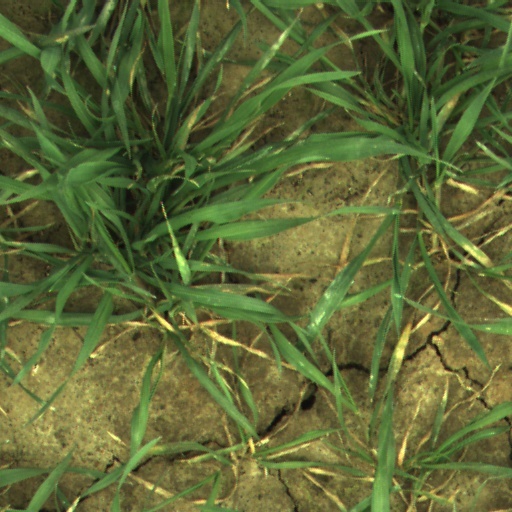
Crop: wheat